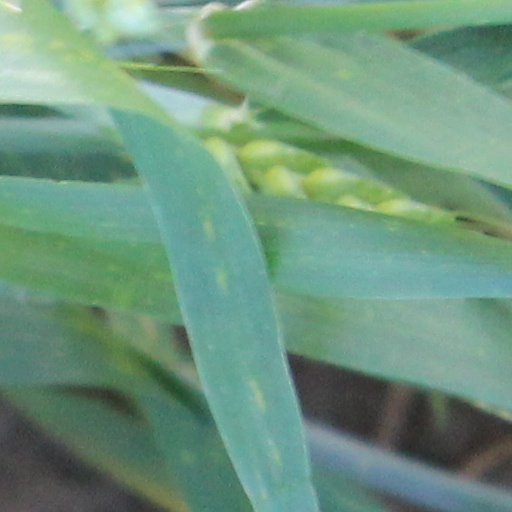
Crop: wheat